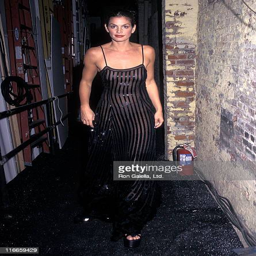
supermodel attends the 7th on show